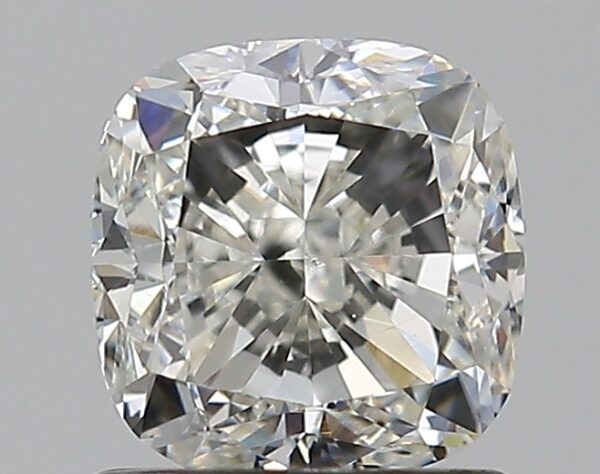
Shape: cushion
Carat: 1.2
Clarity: VS2
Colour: J
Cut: VG
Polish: EX
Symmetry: EX
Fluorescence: N
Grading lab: GIA
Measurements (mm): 5.77 x 5.66 x 4.04